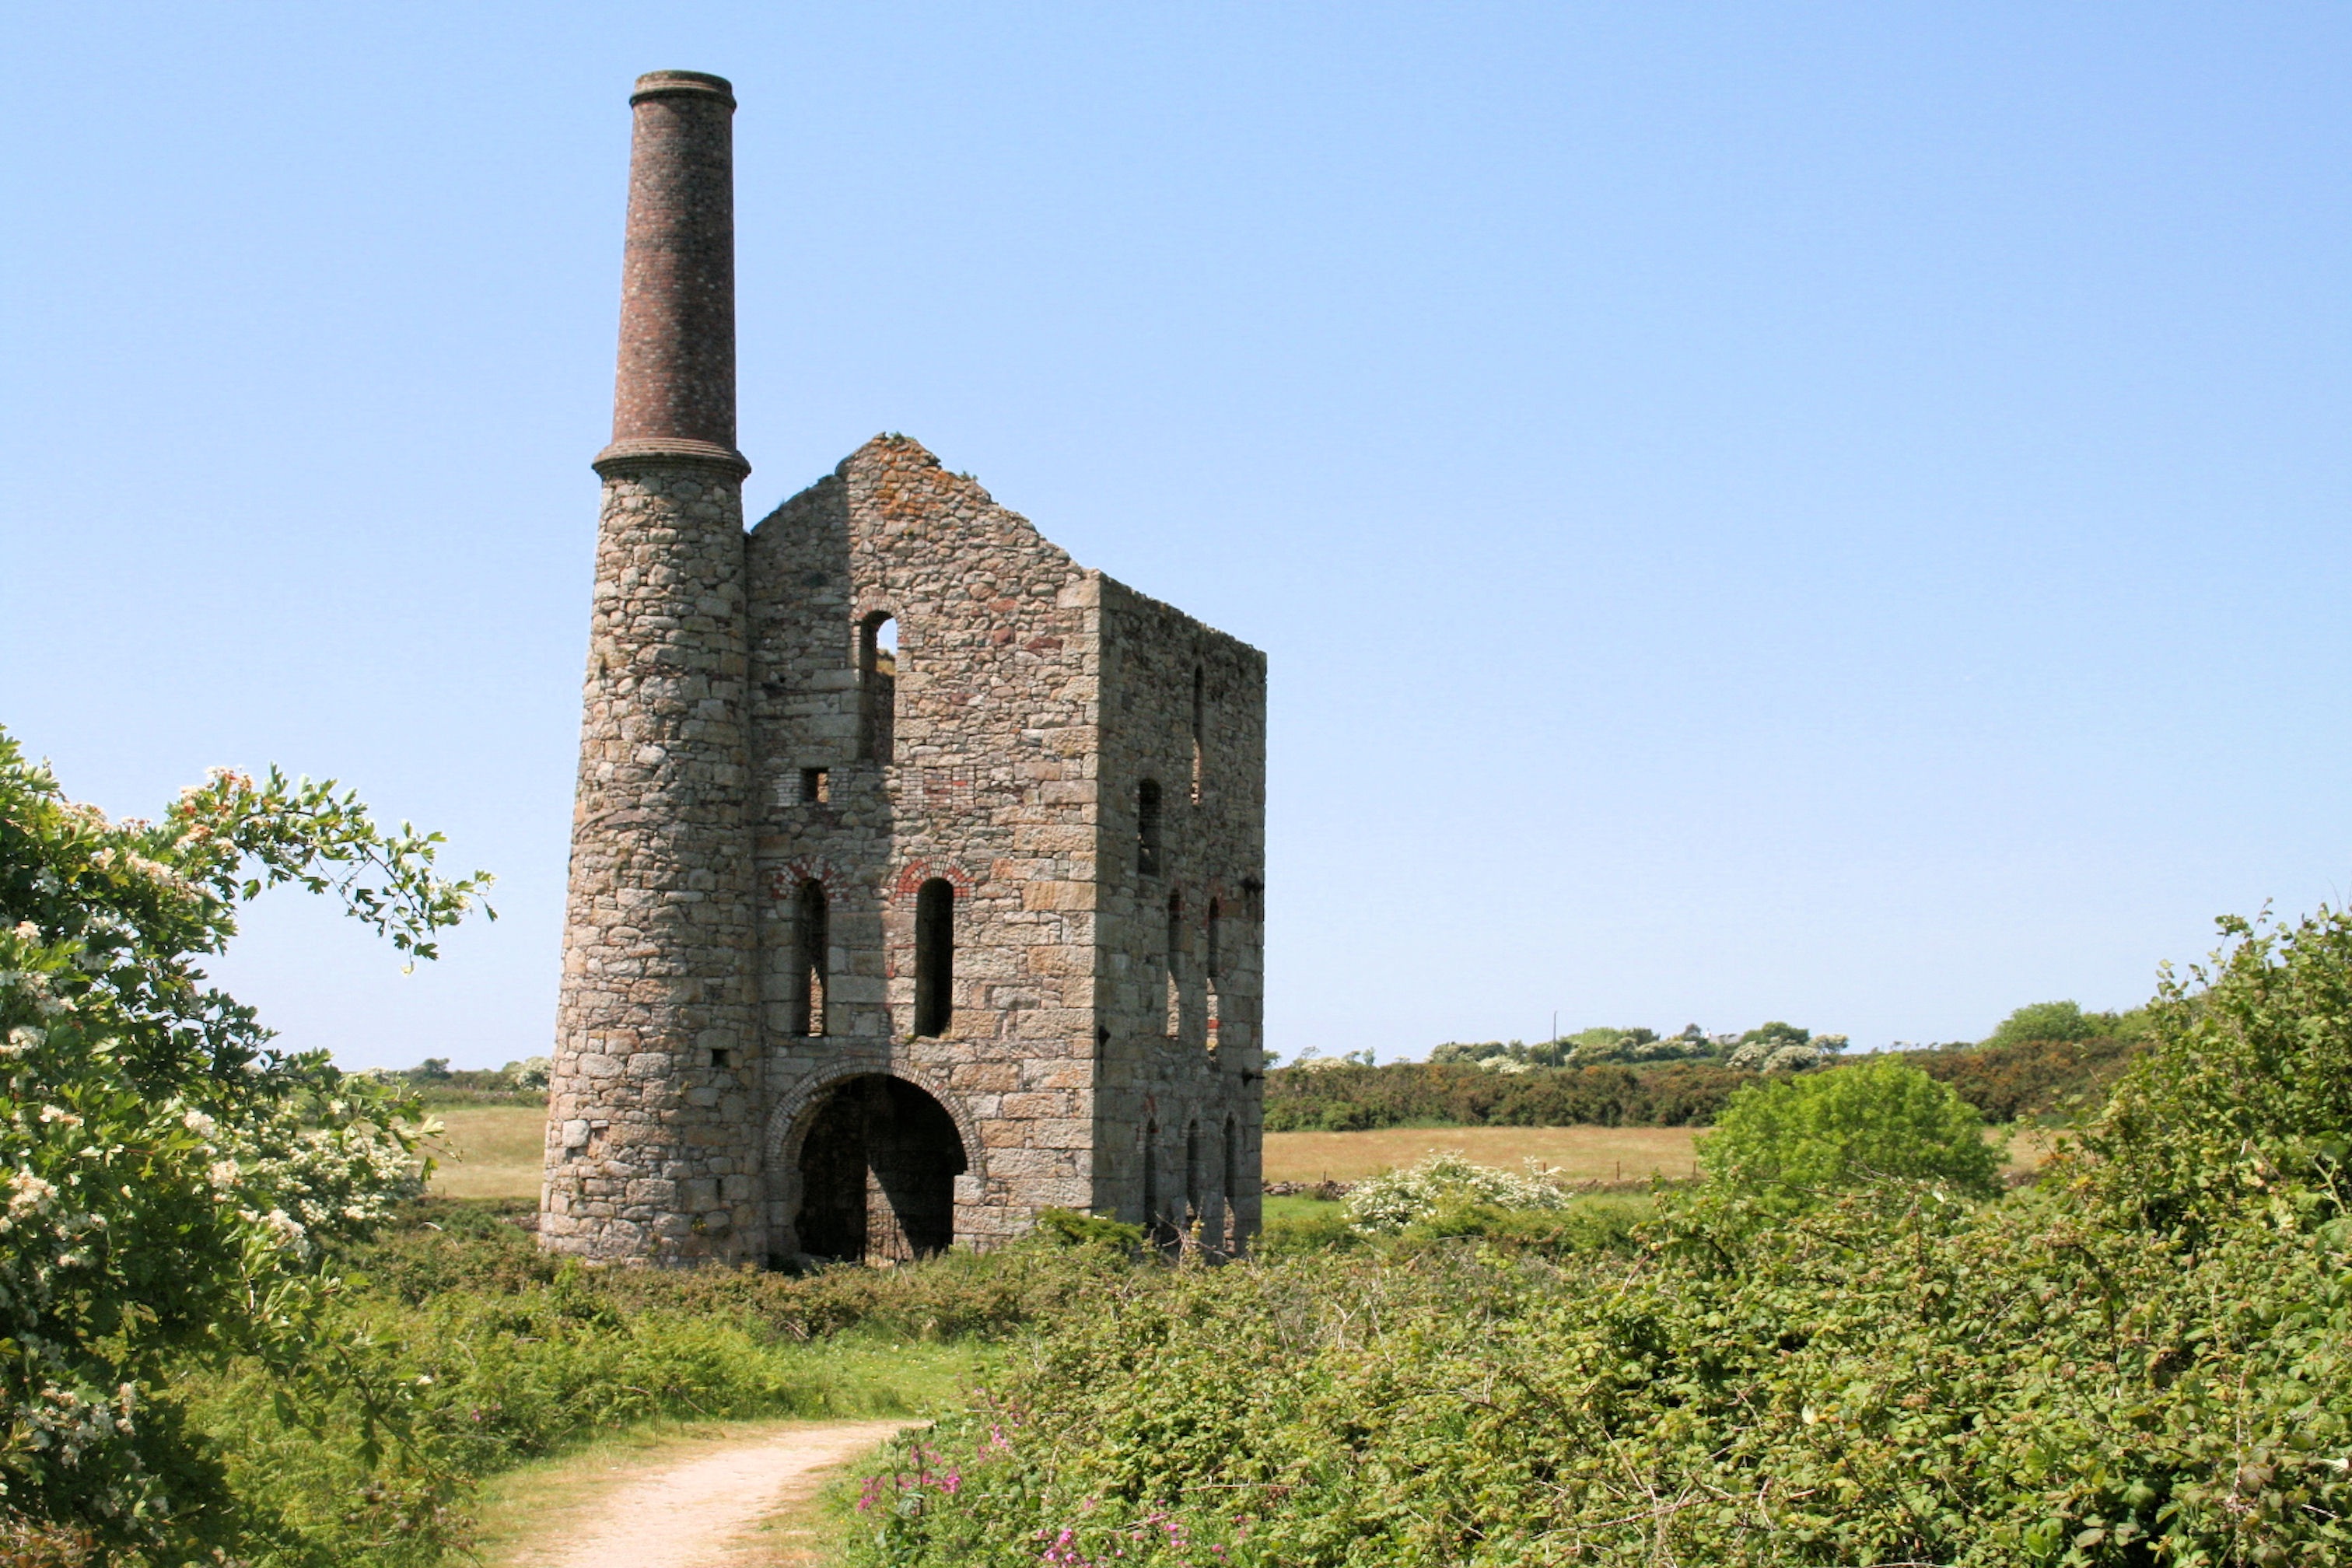
landscape, building, travel, village, tower, chimney, landmark, industrial, chapel, fortification, ruin, place of worship, uk, england, west, ruins, engine, monastery, british, heritage, mine, cornwall, mining, tin, rural area, cornish, wheal